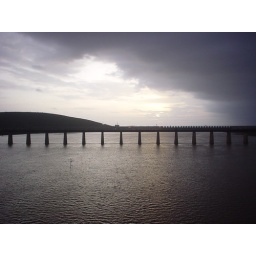
This is a bridge on the river Krishna in north Karnataka, India.